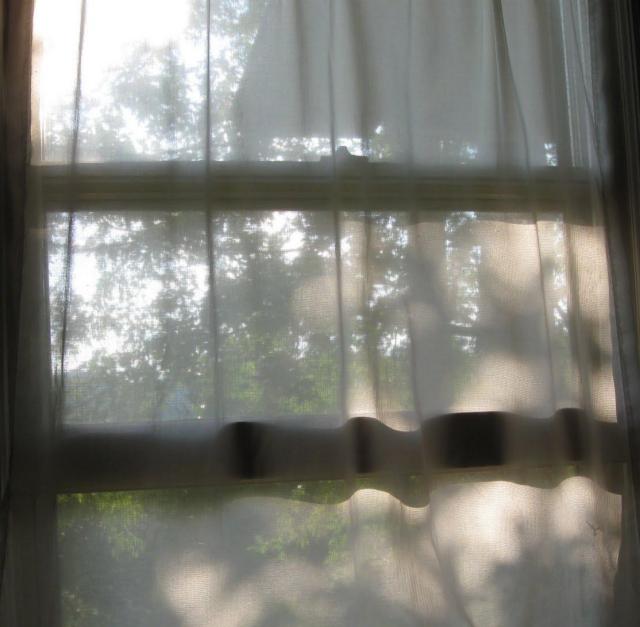
Texture: gauzy